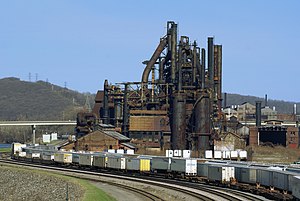
Stål / Ståltyper
Bethlehem Steel i Pennsylvania (USA) var en af verdens største stålfabrikanter inden værket blev lukket i 2003.
Stål er en legering af jern med andre grundstoffer, primært kulstof, som bruges i byggeri og mange andre anvendelser på grund af dens høje trækstyrke og lave pris. Ståls grundmetal er jern som kan antage to forskellige krystalstrukturer, kubisk rumcentreret og kubisk fladecentreret, alt efter dets temperatur. Det er sammenspillet mellem disse allotroper og legeringsgrundstofferne, primært kulstof, der giver stål og støbejern deres mange unikke egenskaber. I den kubisk rumcentrerede struktur er der et jern-atom i midten af hver kube, og i den kubisk fladecentrerede struktur er der et jern-atom i midten af hver af kubens seks sider. Kulstof og andre grundstoffer hærder jernet så man undgår de forskydninger der ellers let kan ske i jern-atomernes krystalstruktur.